Richardiidae

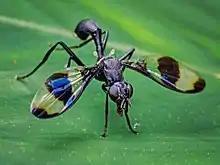
Richardiidae from Brazil, likely Setellia sp.

The Richardiidae are a family of Diptera in the superfamily Tephritoidea.